Tzav

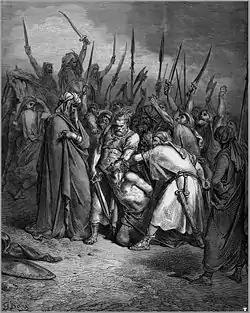
The Death of Agag (illustration by Gustave Doré).

When the parashah coincides with Shabbat Zachor (the special Sabbath immediately preceding Purim—as it did in 2014), the haftarah is: